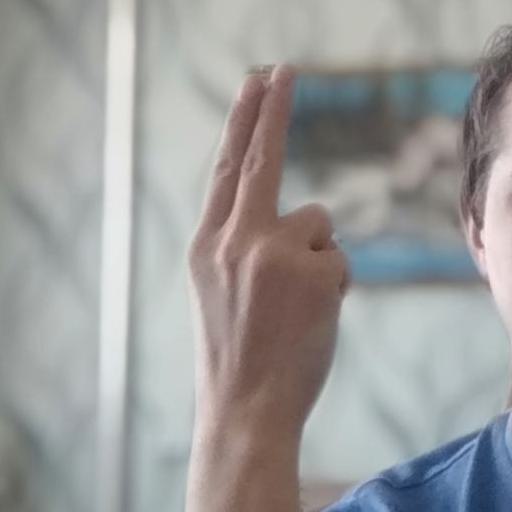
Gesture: two_up_inverted